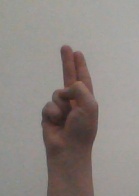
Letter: taa